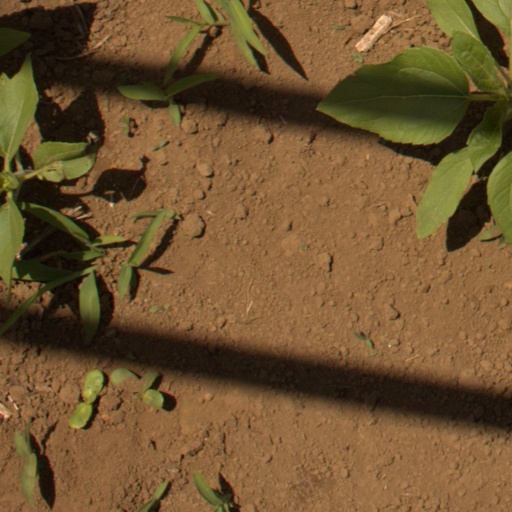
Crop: Jerusalem artichoke